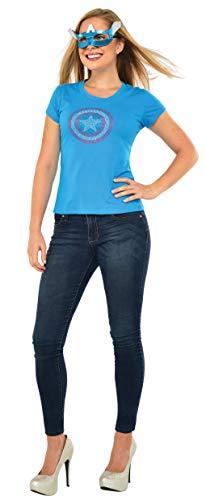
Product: Rubie's Marvel Women's Universe Captain America Dream Rhinestone T Shirt
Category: Clothing, Shoes & Jewelry | Costumes & Accessories | Women | Costumes & Cosplay Apparel | Costumes
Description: Brand new Officially Licensed Marvel Deluxe Sexy American Dream costume.
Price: $13.64